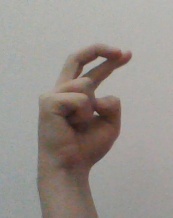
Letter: zay